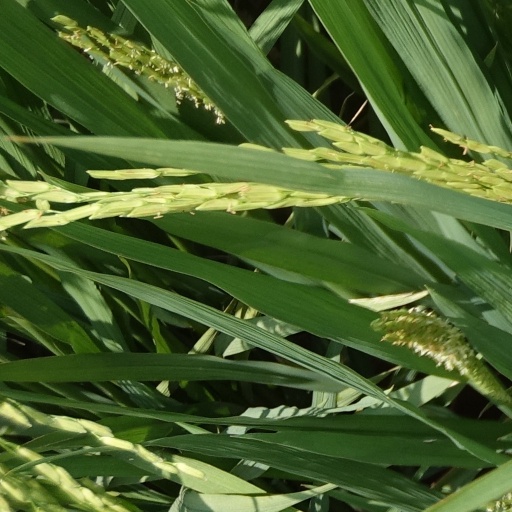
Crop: rice